Eddie Lopat

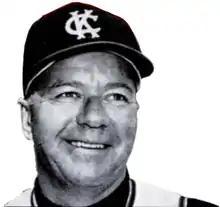
Lopat in 1963 as manager of the Kansas City Athletics.

Edmund Walter Lopat (originally Lopatynski) (June 21, 1918 – June 15, 1992) was an American Major League Baseball pitcher, coach, manager, front office executive, and scout. He was sometimes known as "the Junk Man", but better known as "Steady Eddie", a nickname later given to Eddie Murray. He was born in New York City.